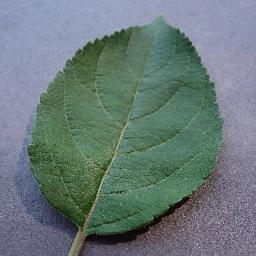
Label: Apple___healthy